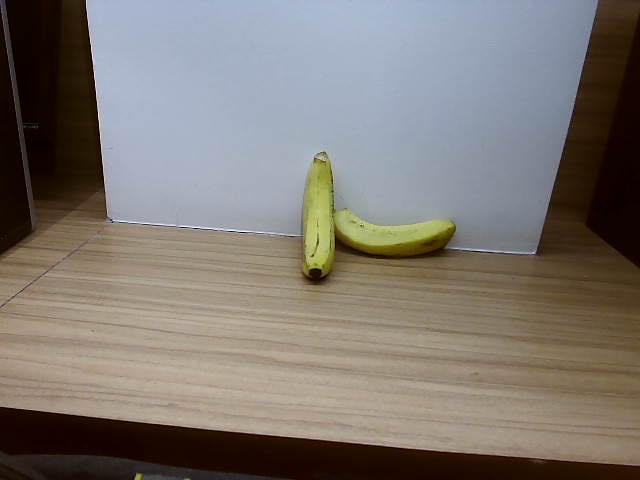
Label: Ripe_Banana